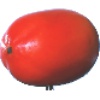
Label: Kaki 1